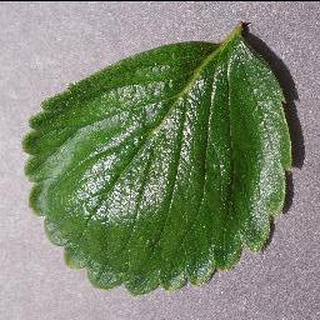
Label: healthy_strawberry